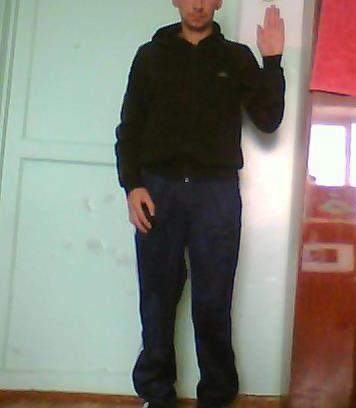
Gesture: no_gesture